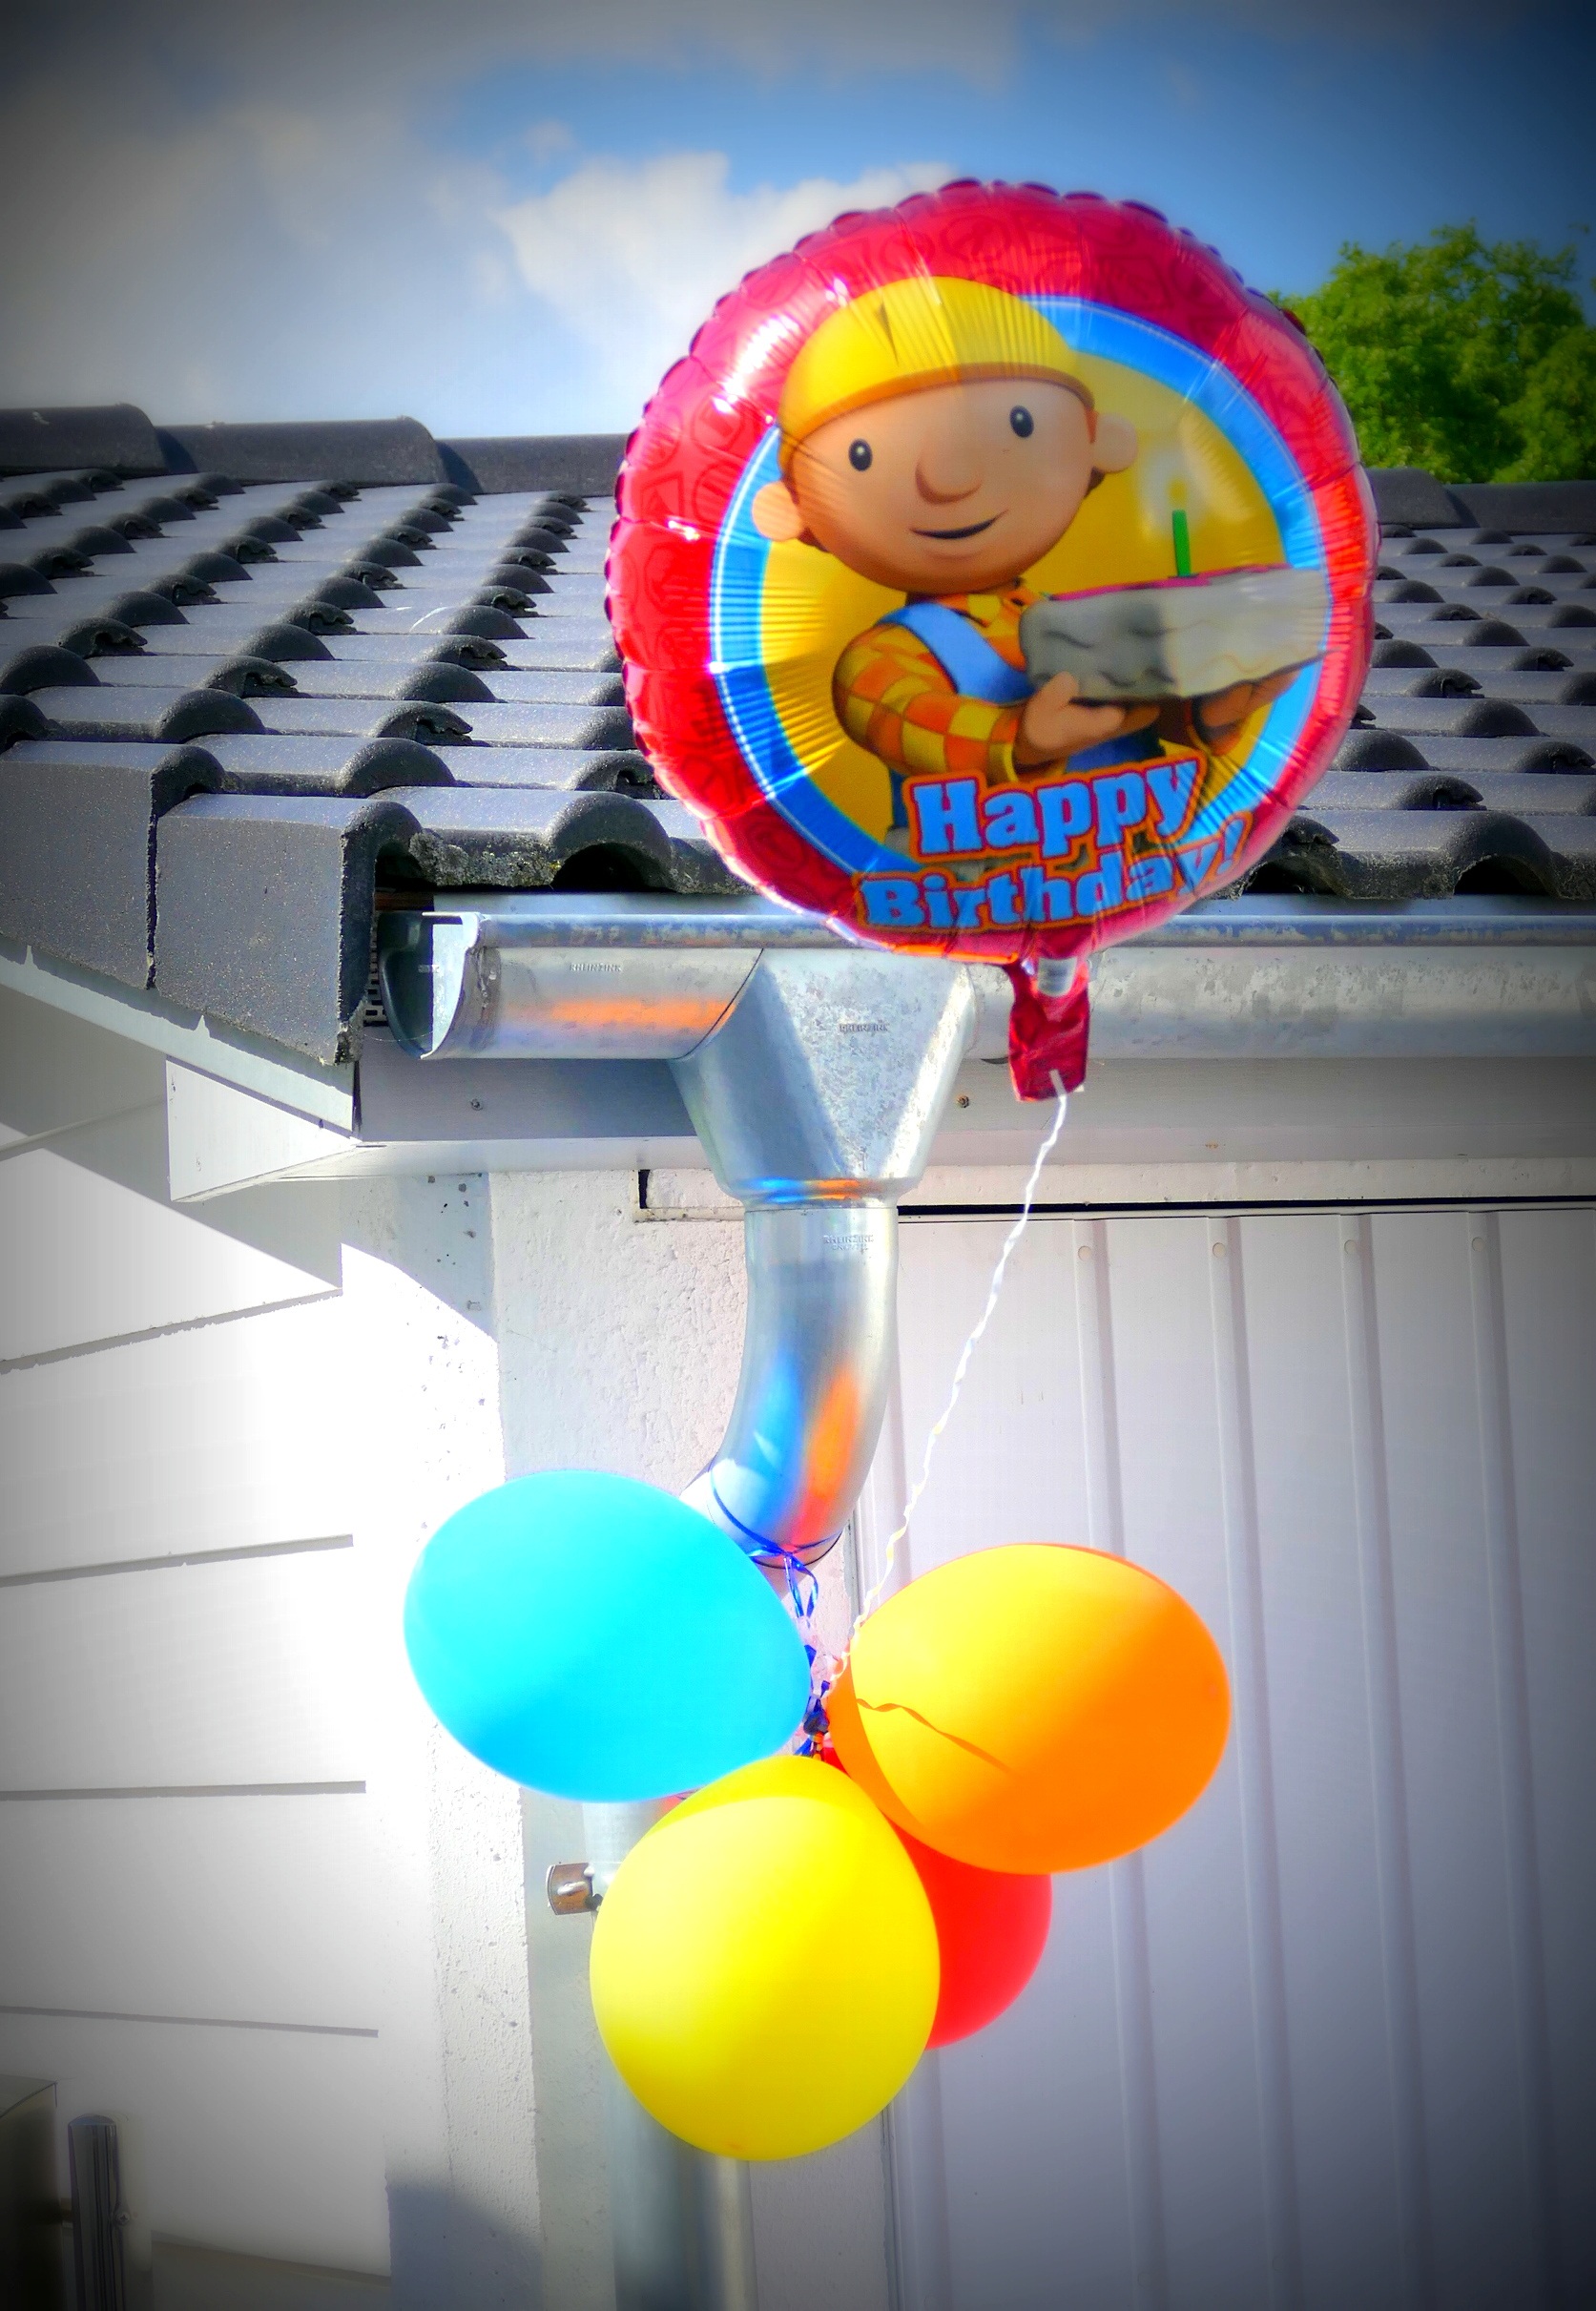
balloon, fly, celebration, decoration, color, blue, colorful, yellow, toy, happy birthday, children, party, ball, ballons, birthday, greeting, inflated